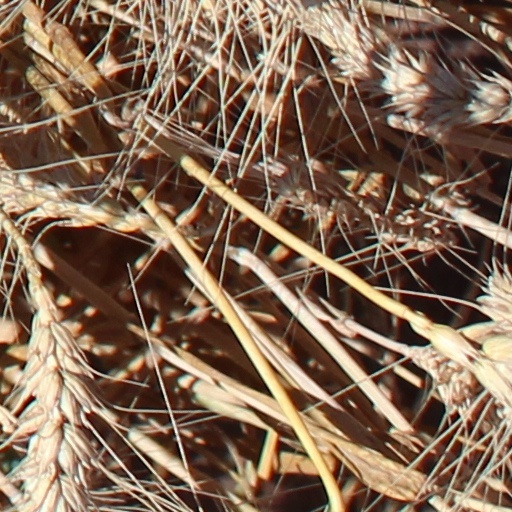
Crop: wheat